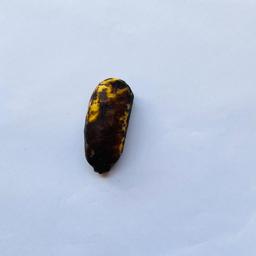
Banana variety: Sabri Kola